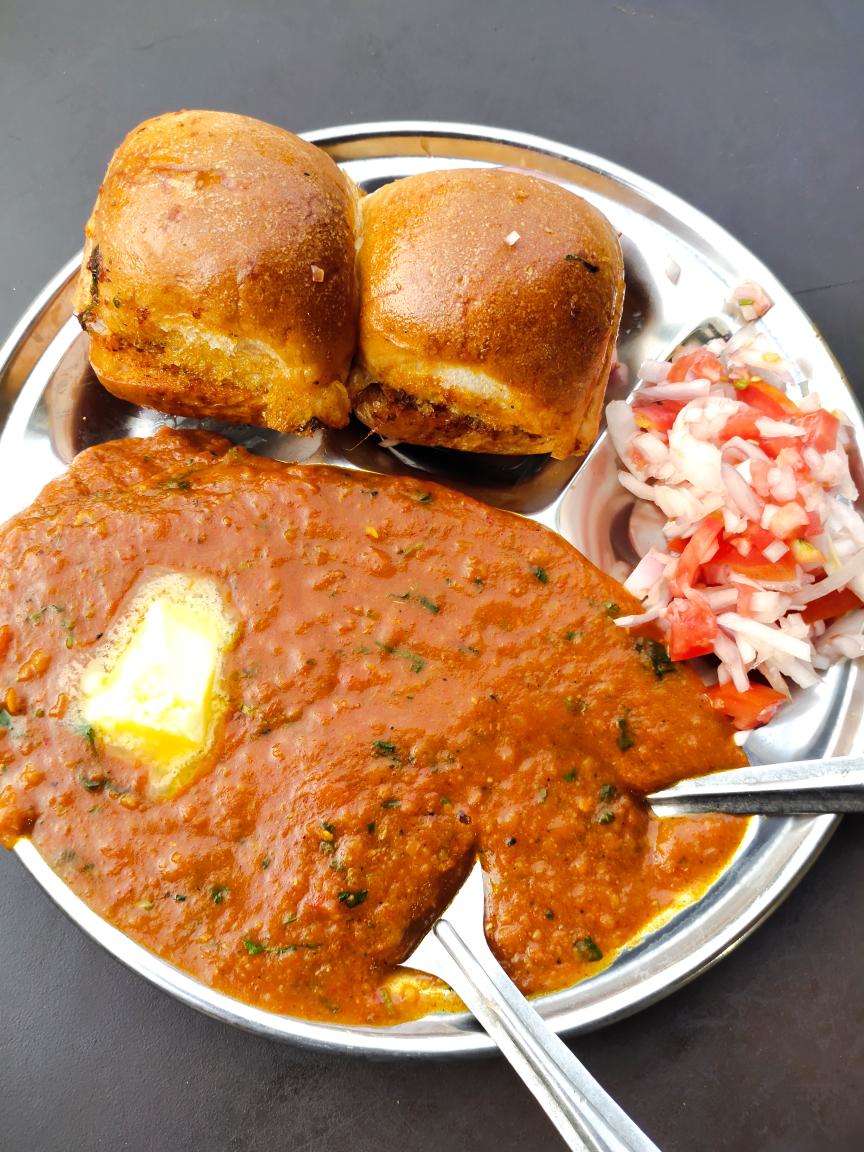
Dish: pav_bhaji